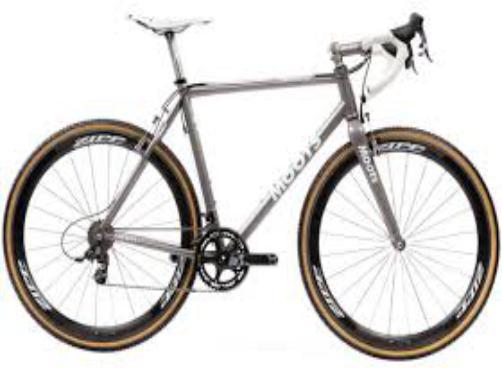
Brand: moots cycles
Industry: Transportation